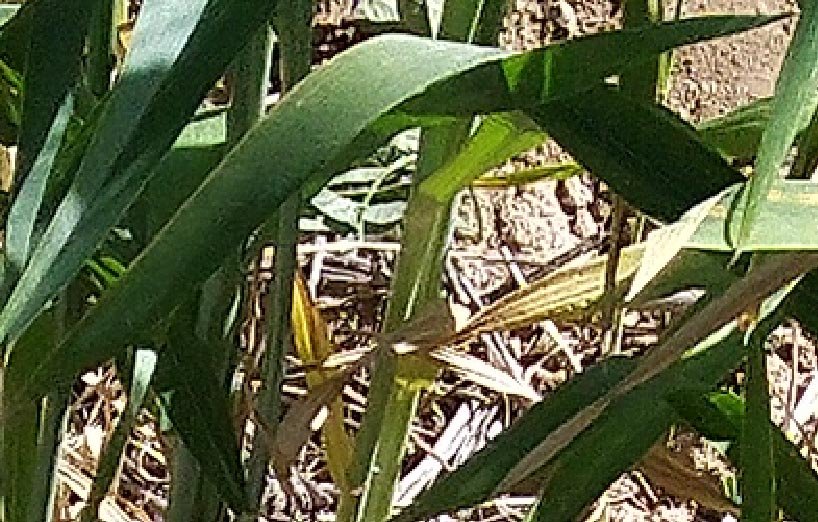
Label: Wheat___Healthy